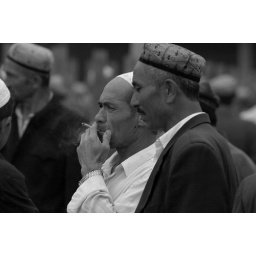
Uighur men at the animal market in Kashgar, China.